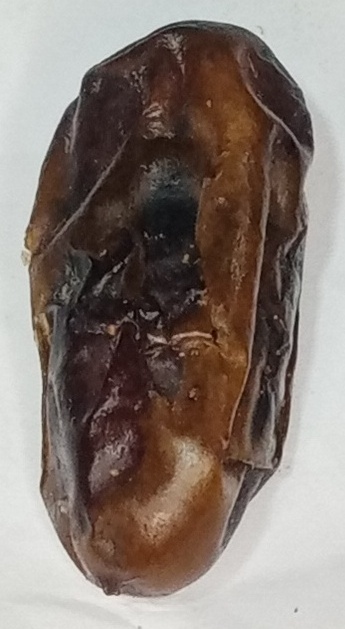
Variety: gajar
Size: medium
Grade: grade-1